Maldives

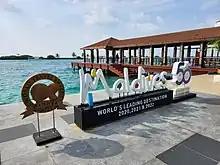
Sign outside the Velana International Airport

In the April 2019 parliamentary election The Maldivian Democratic Party (MDP) of President Ibrahim Mohamed Solih won a landslide victory. It took 65 of 87 seats of the parliament. This was the first time a single party was able to get such a high number of seats in the parliament in Maldivian history.